Ashish Goyal

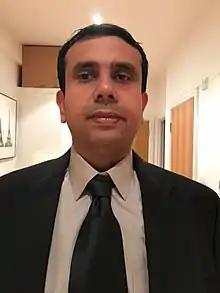
Ashish Goyal, Global Macro Investor

Ashish Goyal is an Indian-born financial professional, motivational speaker, and disability advocate. He is widely recognized as the first legally blind trader to work on the London and New York trading floors, and has held senior positions at major institutions, including J.P. Morgan, BlueCrest Capital, Citadel, and Tharo Management. Goyal has been honoured with the National Award for the Empowerment of Persons with Disabilities and named a Young Global Leader by the World Economic Forum.